Risk assessment for organic swine health

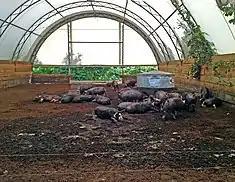

Since the requirements of organic swine systems require outdoor access and greater space requirements per animal than conventional systems, breeds and breeding management are very important for producers. The environment (geographical location, housing, contact with other animals) of the animal is one of the most important determinants of disease risk and exposure for organic swine. Typical controlled animal feeding operation (CAFO) production is characterized by slatted flooring; no bedding, controlled feeding, and strict production sectioning and isolation between groups. Typical organic systems include the following: